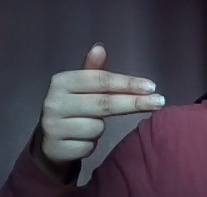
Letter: ghain